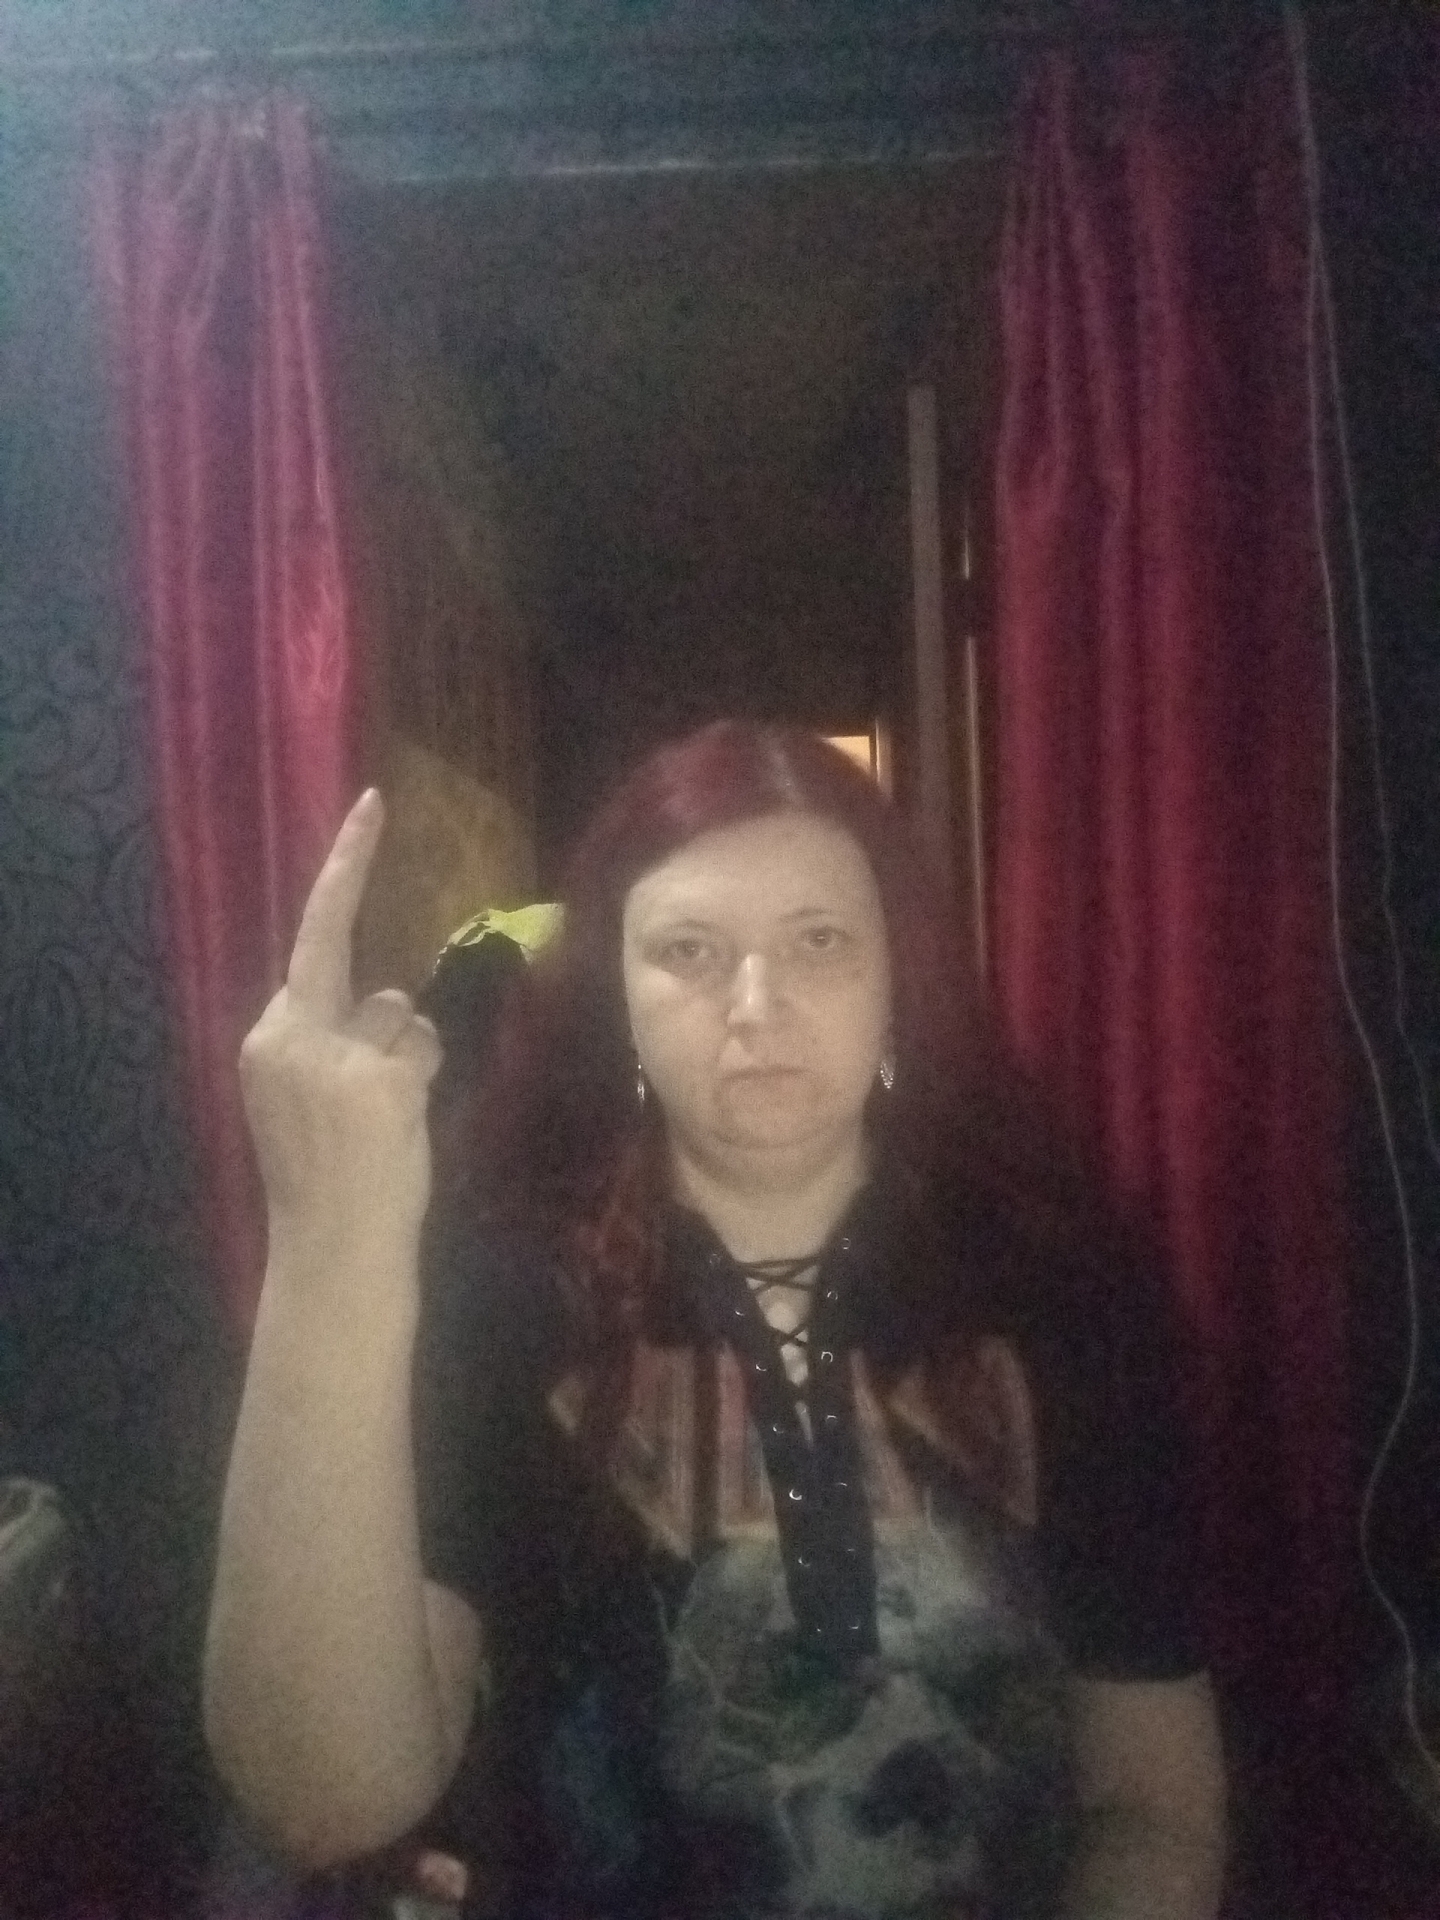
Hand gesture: middle_finger